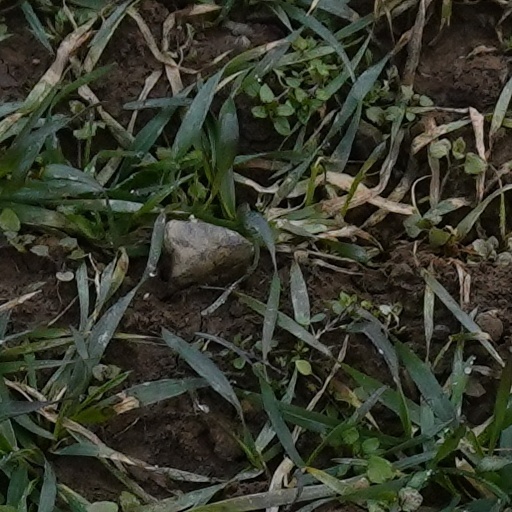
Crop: wheat